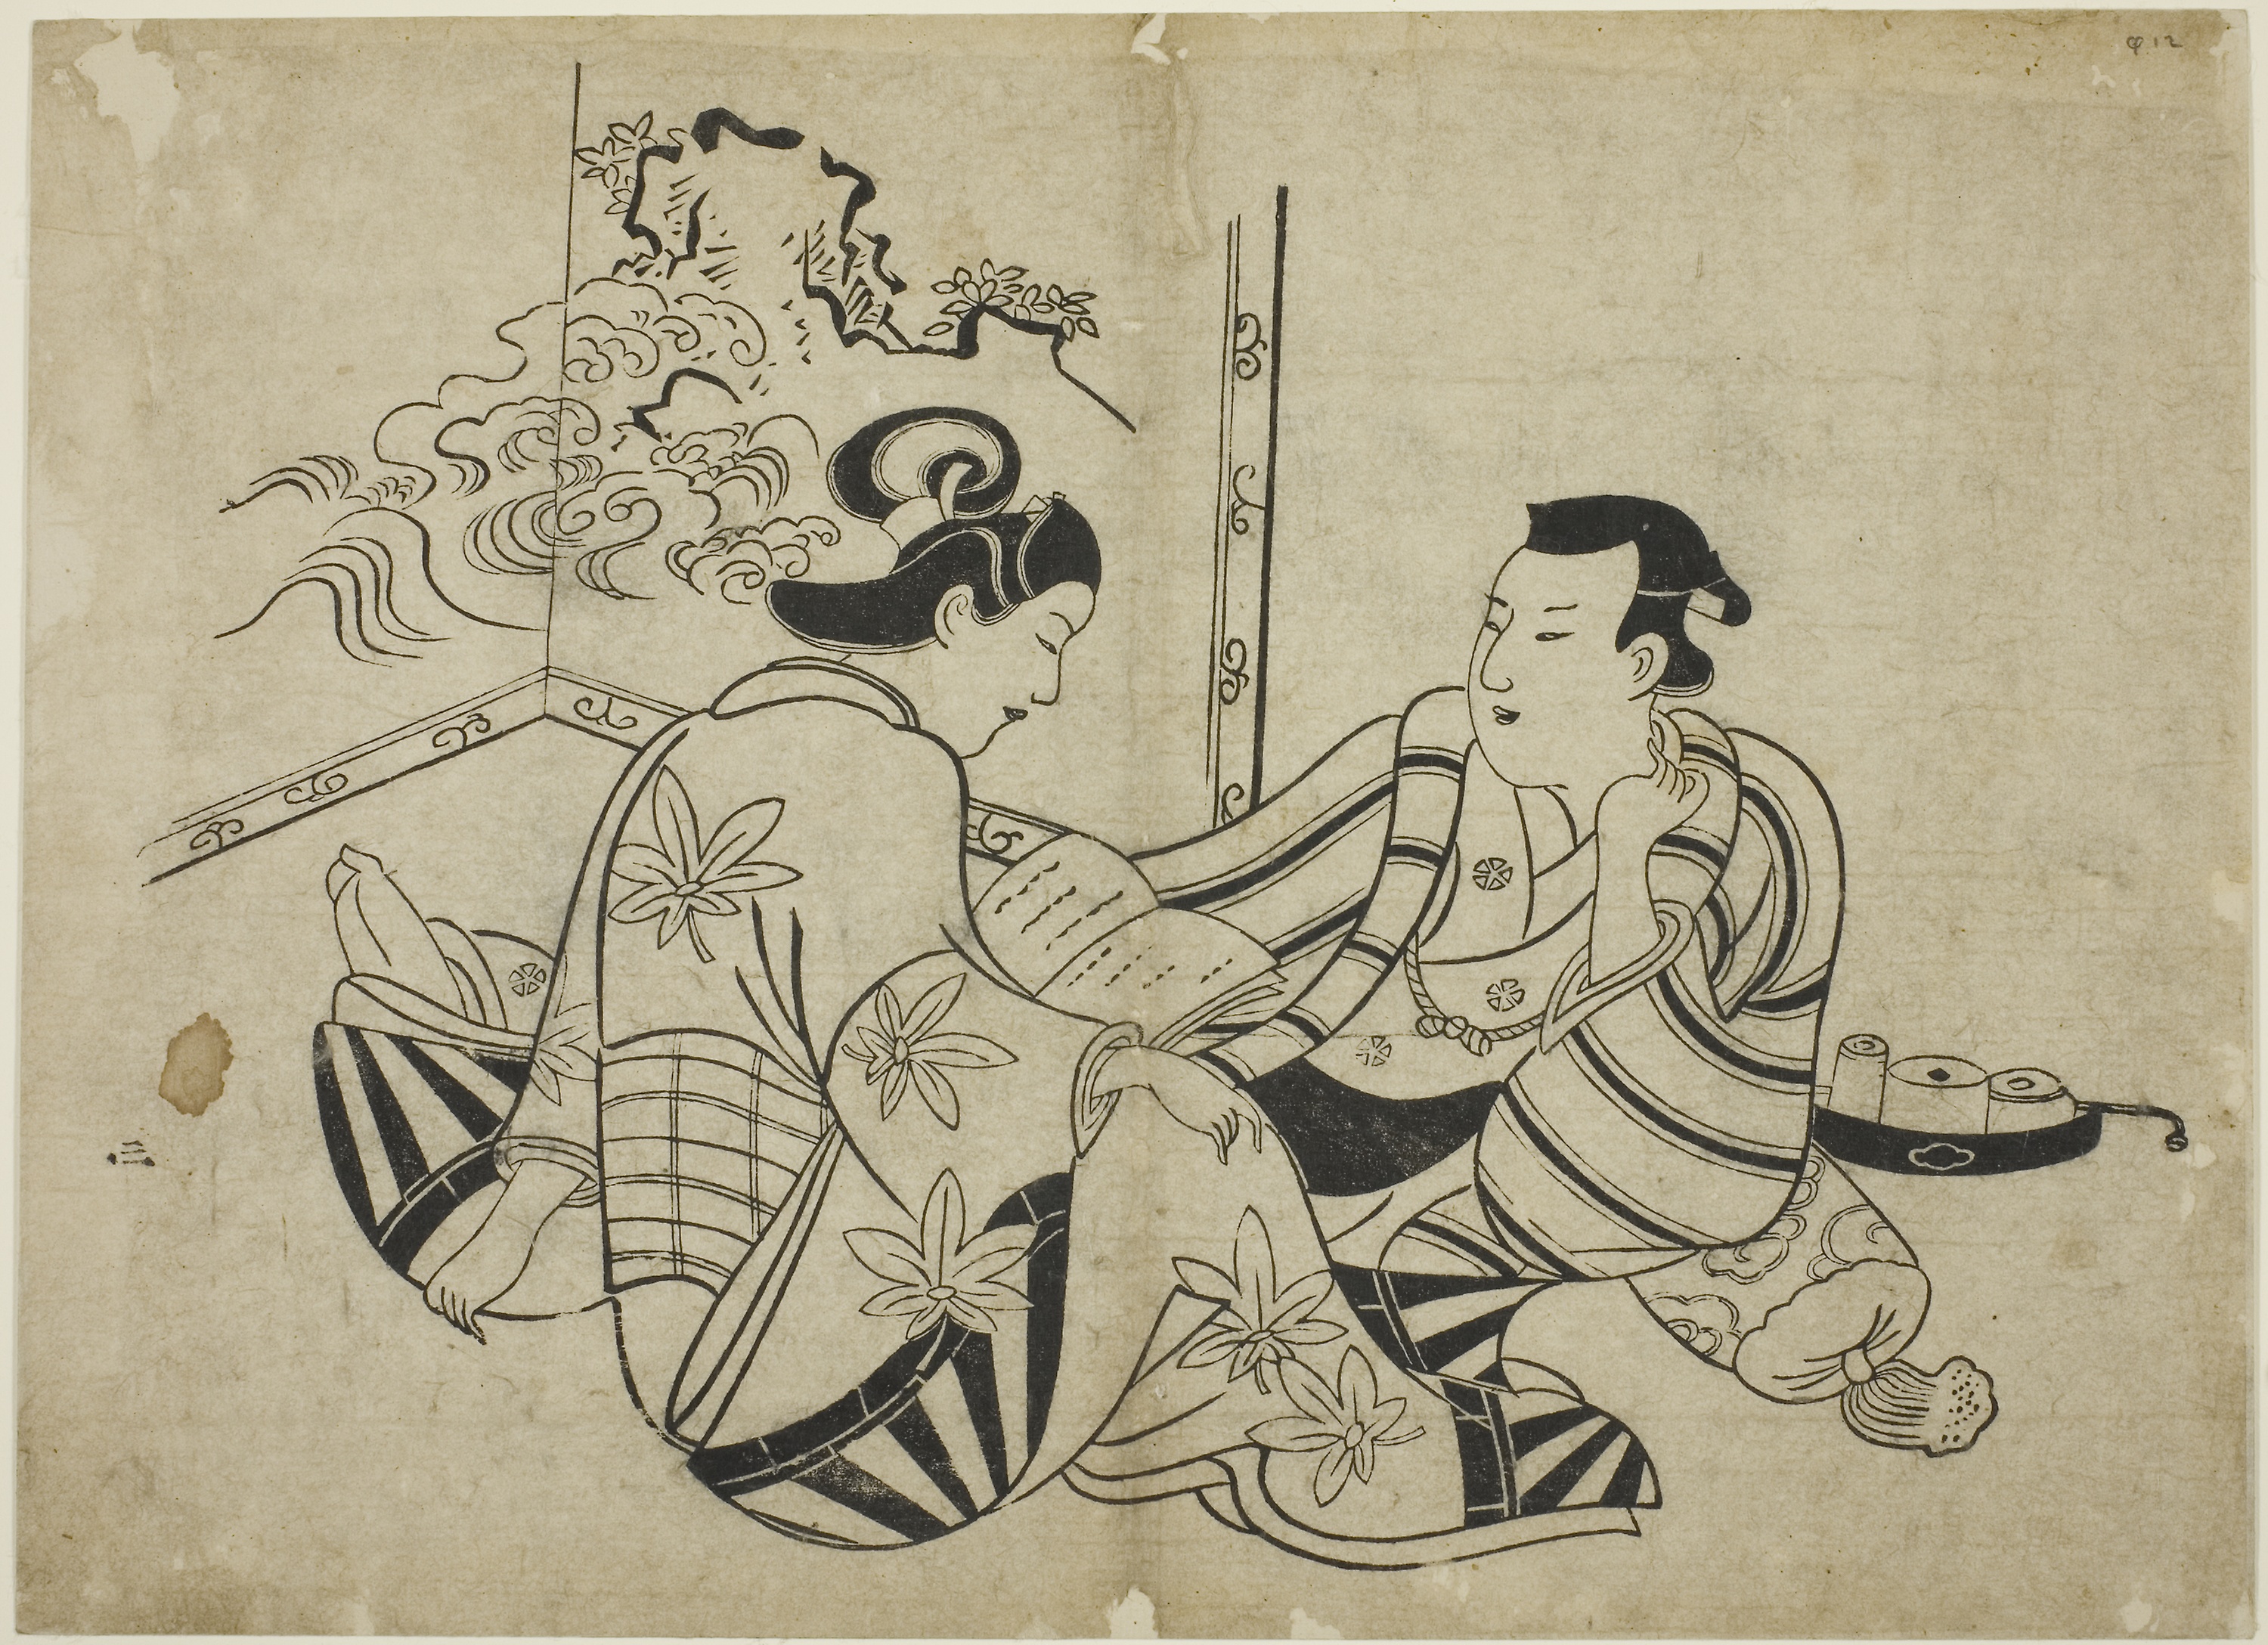
illustration, art, drawing, painting, artwork, style, printmaking